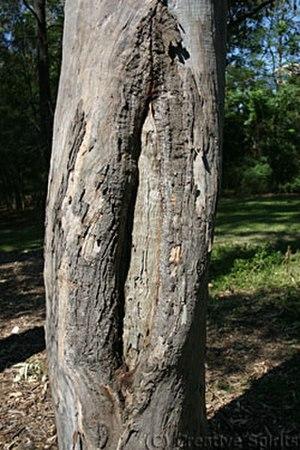
Les cicatrices d'arbres sont des cicatrices visibles sur des arbres dont l'écorce a été enlevée par des Aborigènes d'Australie pour confectionner des canoës, des abris, des boucliers ou des récipients. Ce sont les restes archéologiques les plus aisément repérables en Australie.